Kenites

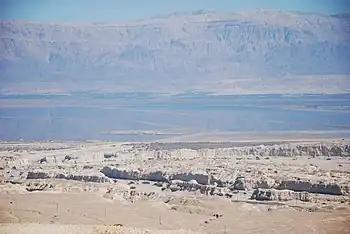
Proposed location of Zoara, As-Safi

Later, King Eglon of Moab allied with the Kingdom of Ammon and nation of Amalek, in order to invade the territory of Israel. After defeating the Israelites, Moab and Amalek took the City of Palms (believed to be the later city of Zoar or Tamar), from the Kenites. [ 2 Chronicles 28:15 defines the City of Palms as Jericho.]